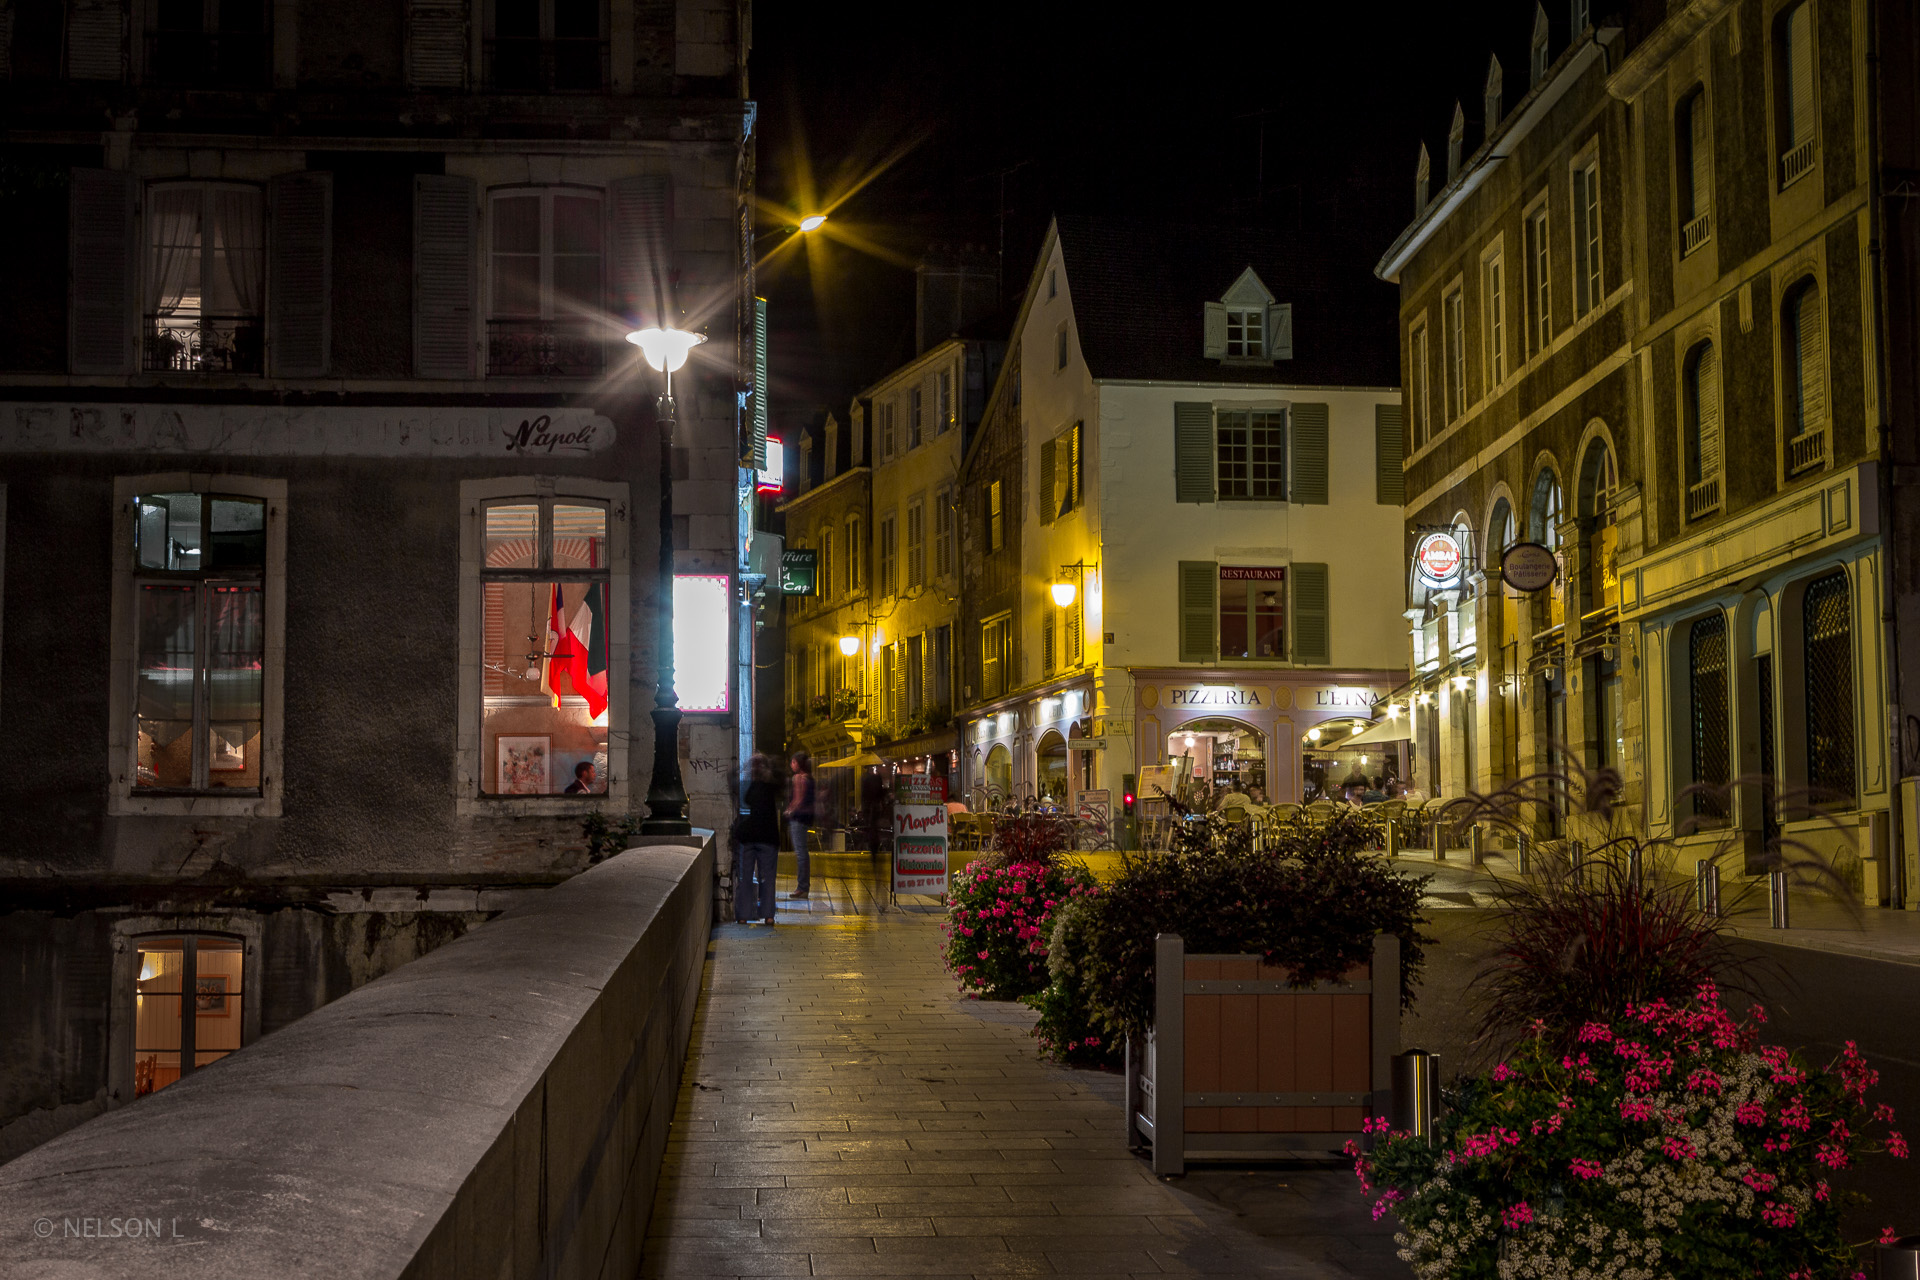
beach, landscape, water, nature, mountain, snow, light, architecture, people, girl, woman, sunset, road, white, street, night, camera, photography, flower, town, alley, city, urban, film, photo, cityscape, downtown, vacation, travel, explore, france, evening, portrait, food, cat, nyc, macro, show, canon, holiday, professional, nikon, black, garden, trip, football, lighting, flowers, photos, flickr, bw, blackandwhite, family, candid, hdr, best, fun, friends, infrastructure, hot, party, new, famous, interesting, test, most, popular, frias, search, pau, pyrenees, pirineus, neighbourhood, urban area, human settlement